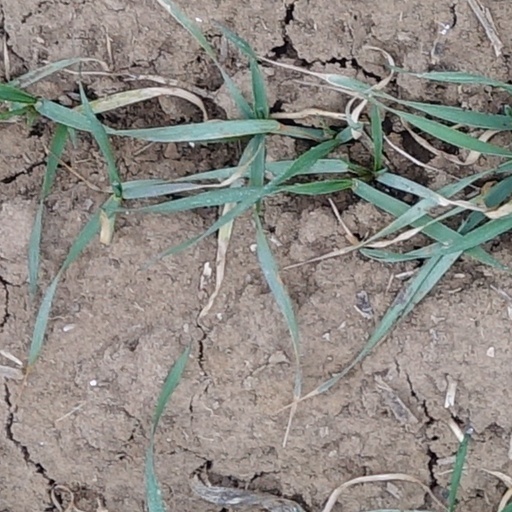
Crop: wheat